Sufism in Sindh

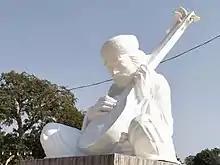
Statue of Shah Abdul Latif Bhittai, A Sufi Saint and National poet of Sindh. in Bhit Shah, Sindh.

By 15th Century, Sindh started producing many Sufi saints and poets of its own such as Makhdoom Bilawal and Qazi Qadan of Bukkur who is also known as "The Father of Classical Sindhi Poetry".